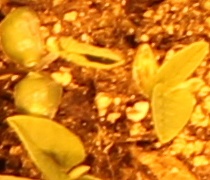
Label: Soybean